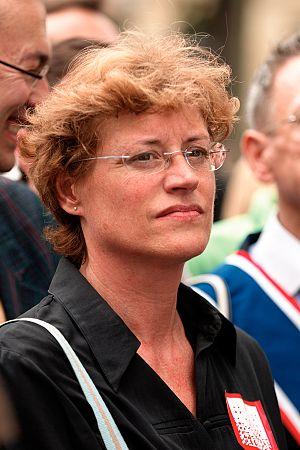
Annick Lepetit à la Gay Pride 2008 à Paris.